PBF Energy

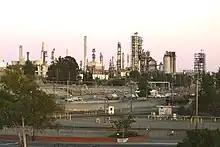
The Martinez Refinery, owned by PBF Energy, located in Martinez, CA

PBF Energy Inc. is a petroleum refining and logistics company that produces and sells transportation fuels, heating oils, lubricants, petrochemical feedstocks, and other petroleum products. The company owns and operated 6 refineries throughout the United States, located in Chalmette, Louisiana; Toledo, Ohio; Paulsboro, New Jersey; the Delaware City Refinery in Delaware City; Torrance, California; Martinez, California. PBF produces a range of products including gasoline, ultra-low-sulfur diesel (ULSD), heating oil, jet fuel, lubricants, petrochemicals and asphalt.